Question: Please indicate a possible affordance area of drink_with_cup that can be used for drinking
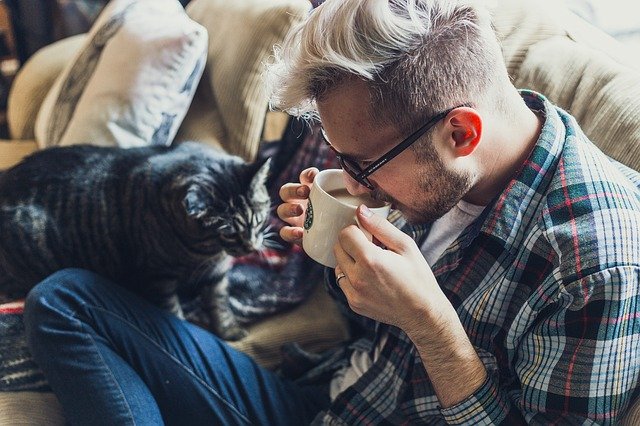
Answer: [302.5, 170, 391.5, 271]